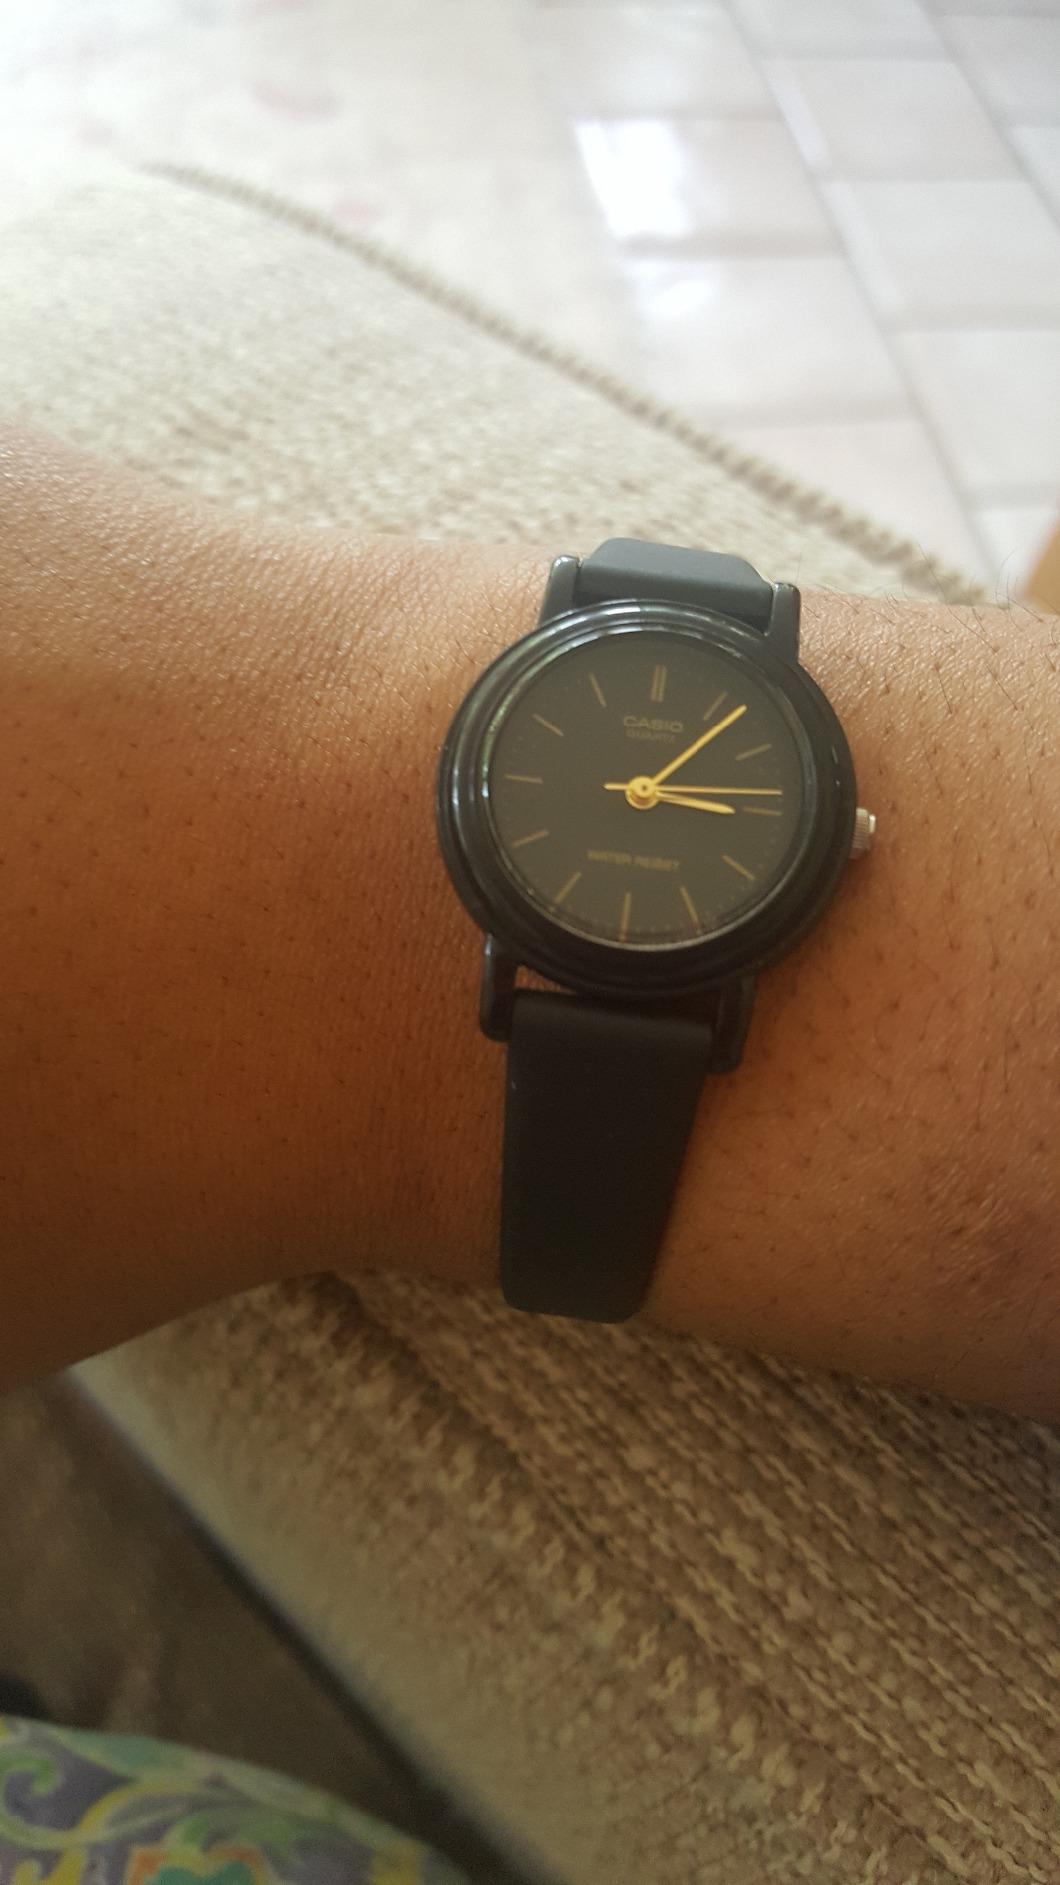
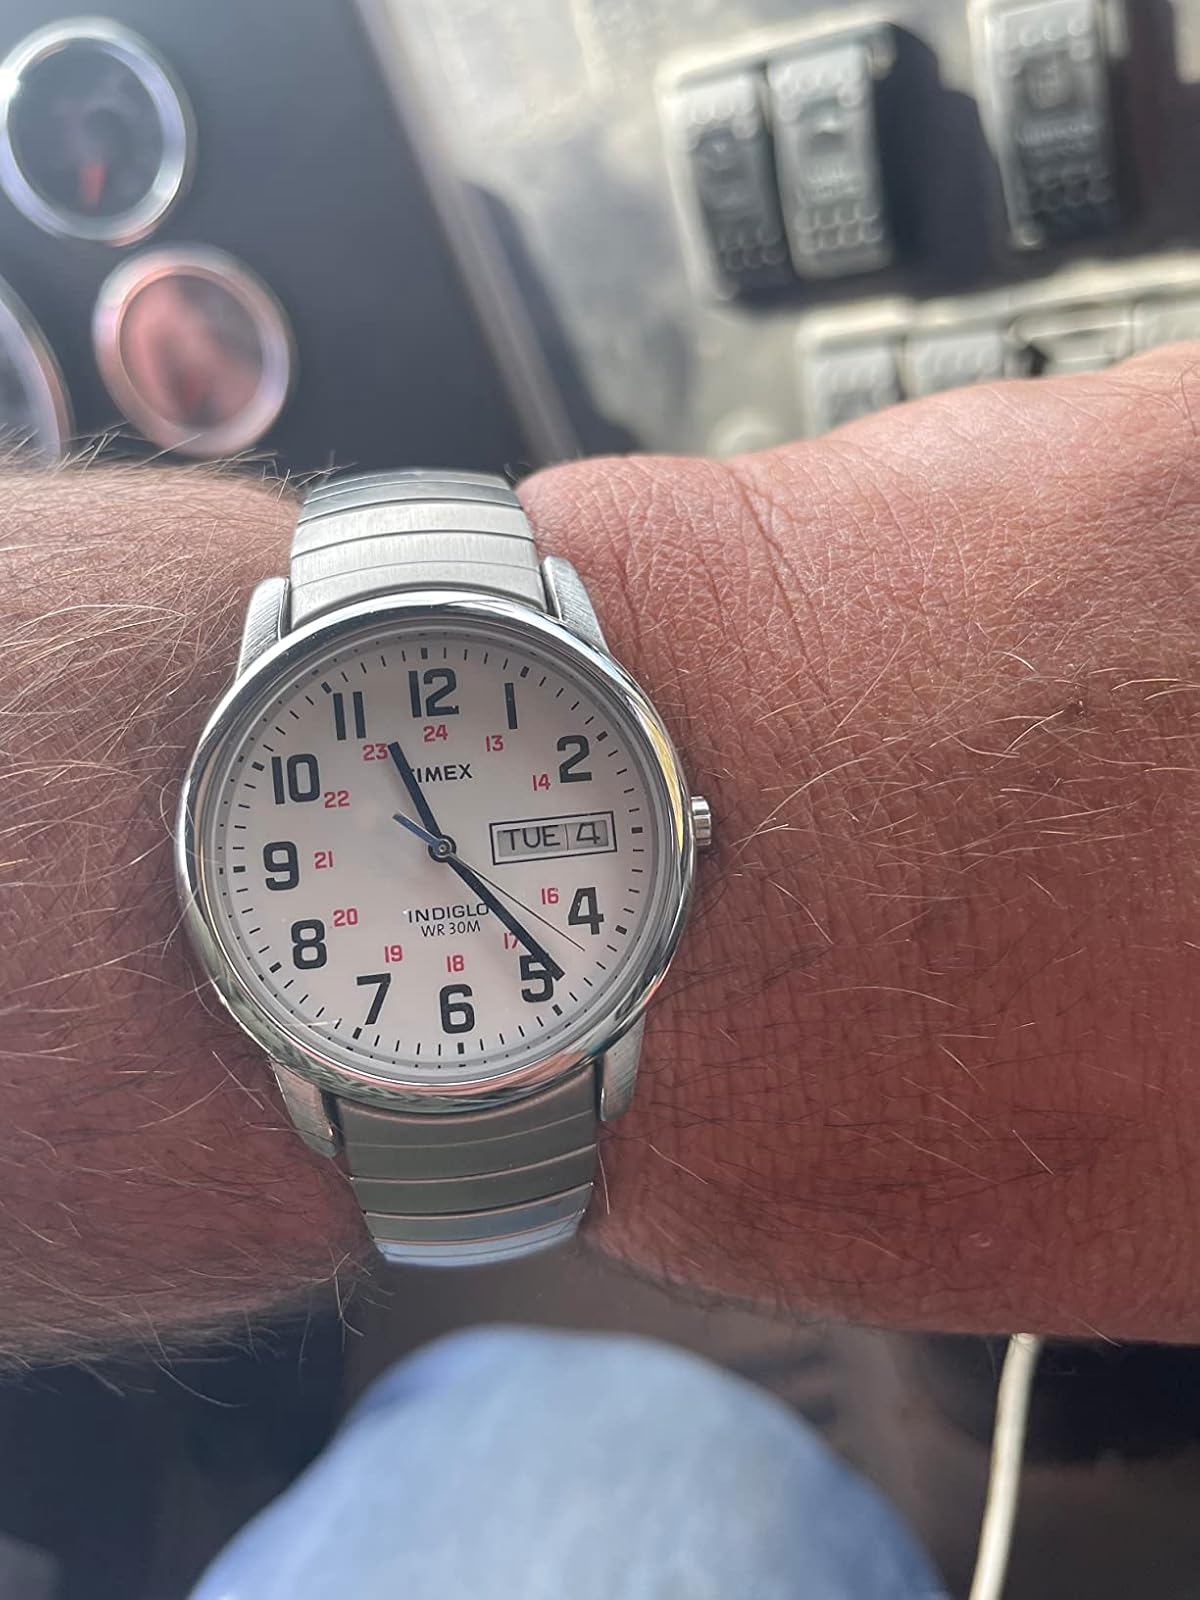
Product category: accessories_watch
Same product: no